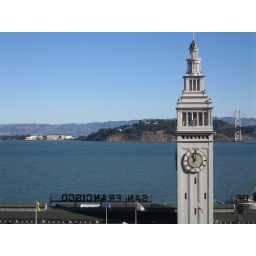
A closer look at the Ferry building with the bay bridge in the background.